S-curve (art)

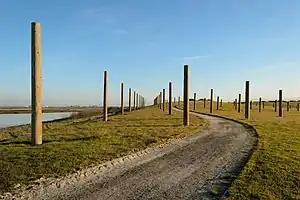
An S-curve meanders into the distance in this photograph of a dirt path in the Palo Alto Baylands Nature Preserve.

An S-curve can help guide the viewer's eye through the image to the main subject at the end of the curve, but can also serve as a subject in and of itself. It has been variously described as dynamic, feminine, restful, and hypnotic. The S-curve is particularly prominent in a vertical composition, where it may be stacked to form a double S-curve for maximum effect.